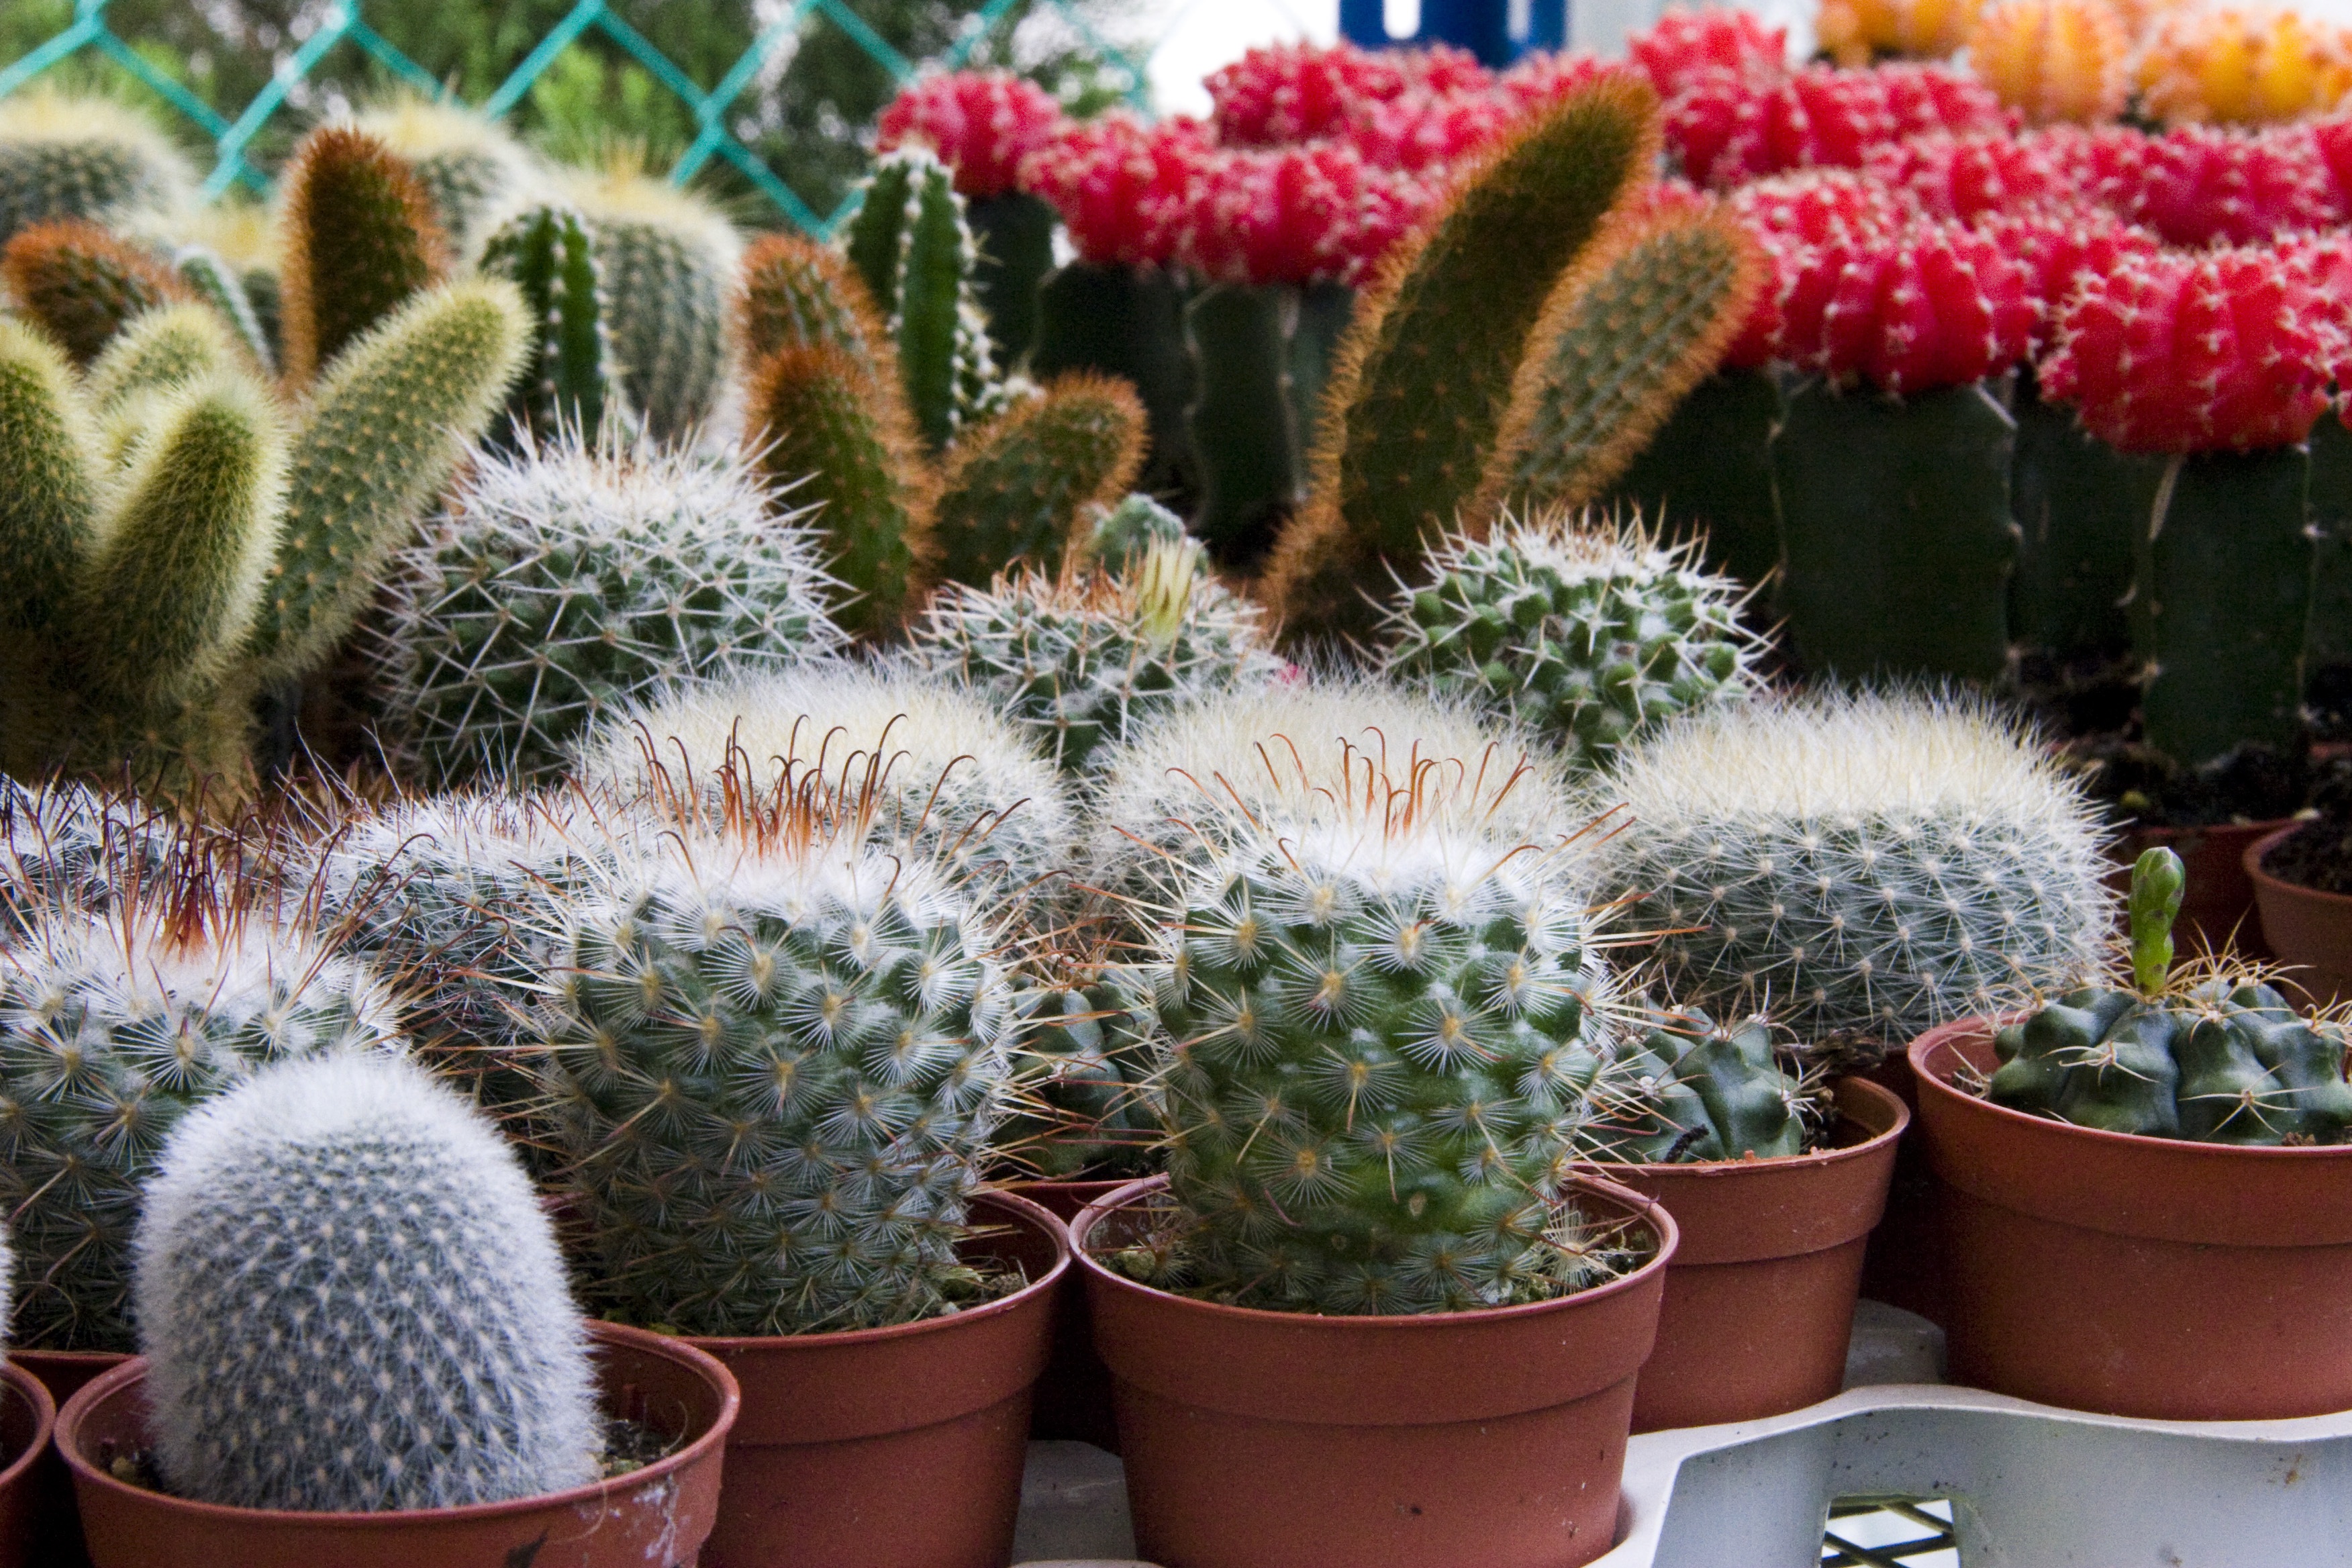
nature, prickly, cactus, sharp, growth, plant, house, leaf, desert, flower, pot, thorn, summer, floral, dry, green, macro, natural, small, indoor, fresh, botany, succulent, garden, cacti, botanical, spike, plants, houseplant, potted, gardening, decorative, growing, mini, caryophyllales, hobby, flowering plant, land plant, hedgehog cactus, mini cactus